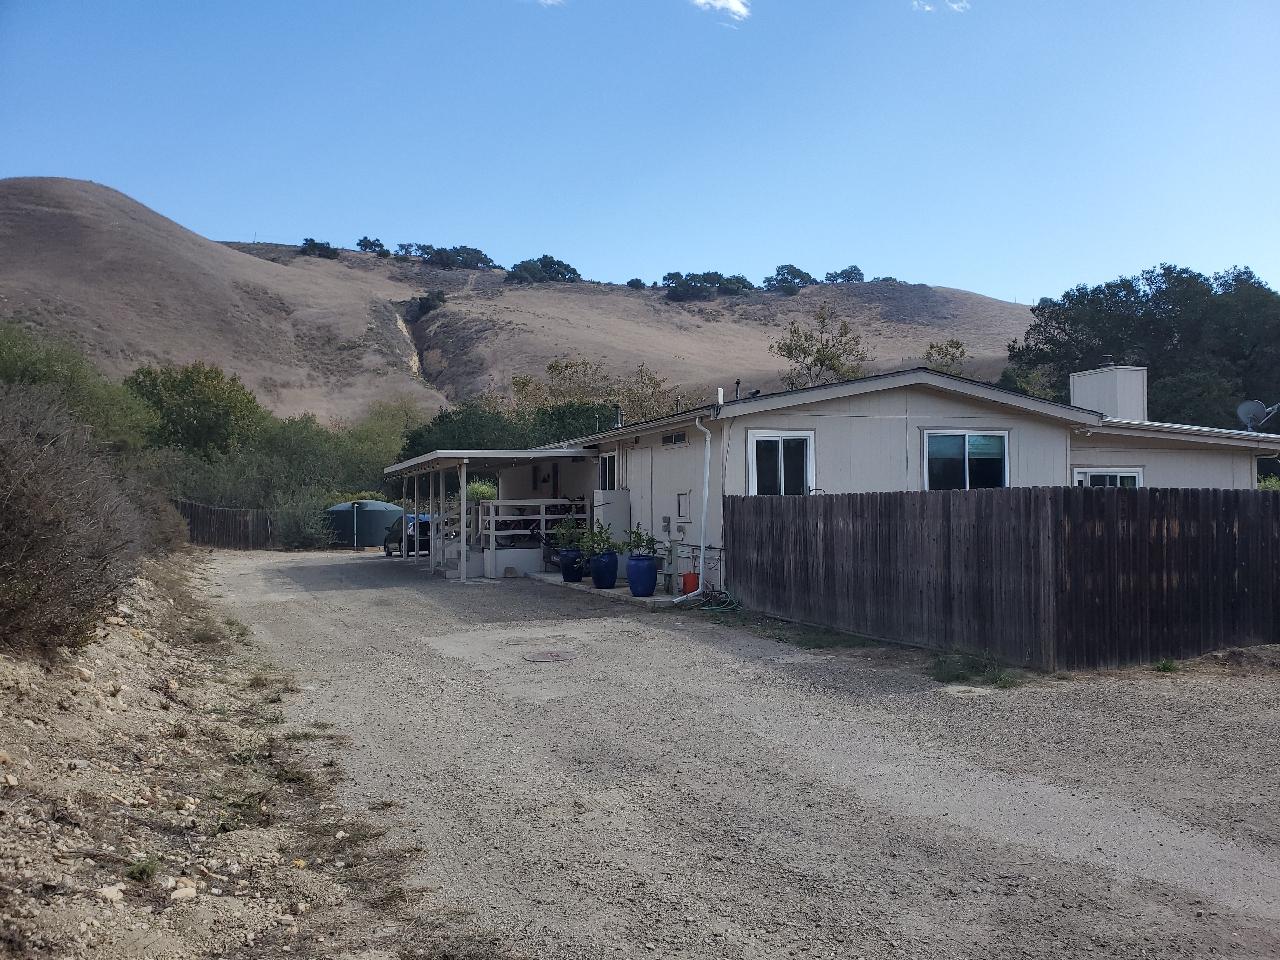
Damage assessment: no_damage